2001 Canadian Grand Prix

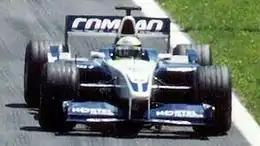
Ralf Schumacher took the second victory of his season and of his career. He and his brother Michael achieved the first one-two finish for siblings in Formula One.

On lap 35 Ralf Schumacher tried to overtake Michael Schumacher on the inside line but he backed out of the manoeuvre at the chicane. Häkkinen overtook Zonta for seventh on the same lap. The following lap, Ralf Schumacher again tried to pass Michael Schumacher but this time by going around the outside of him and was unsuccessful. Häkkinen gained another position when he overtook his fellow Finnish driver Räikkönen entering turn ten for sixth. Panis retired on lap 38 from a long brake pedal that prevented him from stopping his car. Green flag pit stops for tyres and fuel began that lap when Trulli entered the pit lane. Räikkönen and Alesi made pit stops over laps thirty-nine and forty-one. In the meantime, Ralf Schumacher twice tried to overtake Michael Schumacher but he was unsuccessful on both attempts. Just as his teammate Häkkinen was about to pass, Coulthard made his pit stop from third on lap 42. Michael Schumacher made his pit stop four laps later, handing the lead to Ralf Schumacher who increased his pace in his attempt to get ahead of his brother after his own stop by lowering the race track lap record three times. He entered the pit lane at the end of lap fifty-one and emerged 6.4 seconds in front of Michael Schumacher.